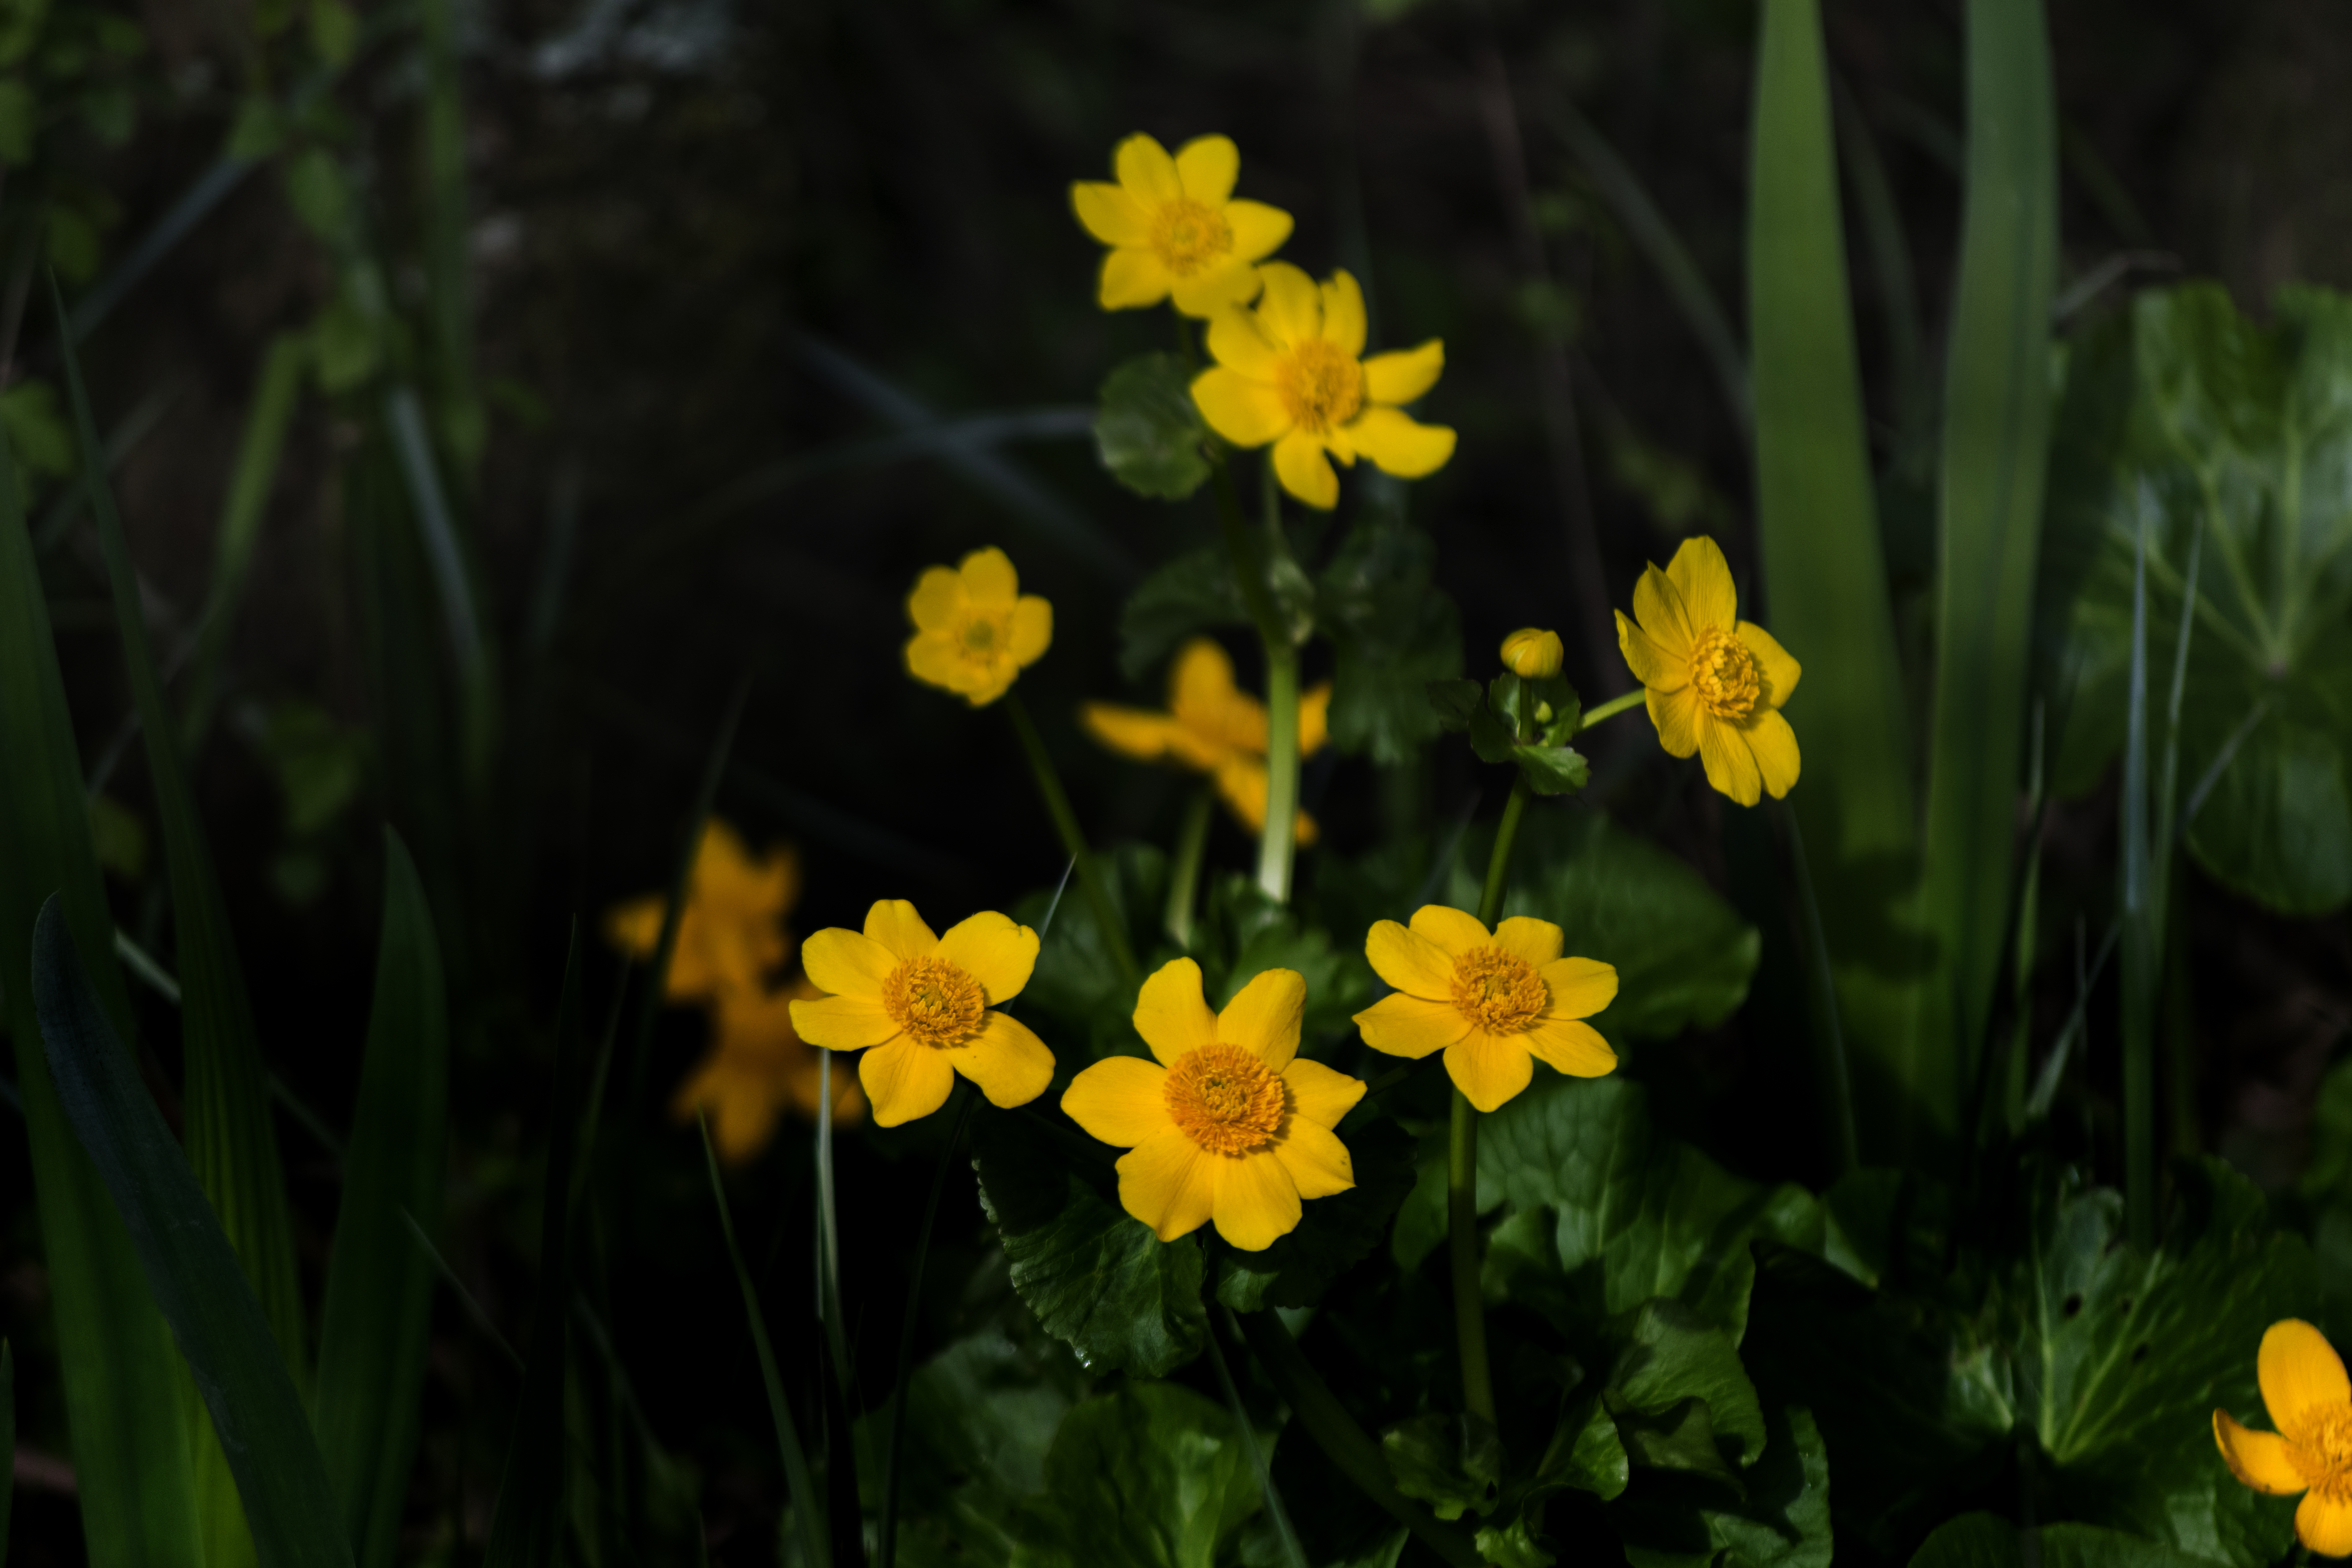
nature, outdoor, plant, meadow, flower, green, botany, nikon, yellow, flora, wildflower, nederland, netherlands, outdoorphotography, narcissus, paulvandevelde, pdvandevelde, padagudaloma, natuurfotografie, naturephotographer, dordrecht, nederlandinfotos, bloem, macro photography, marshland, flowering plant, land plant, calthapalustris, dotterbloem